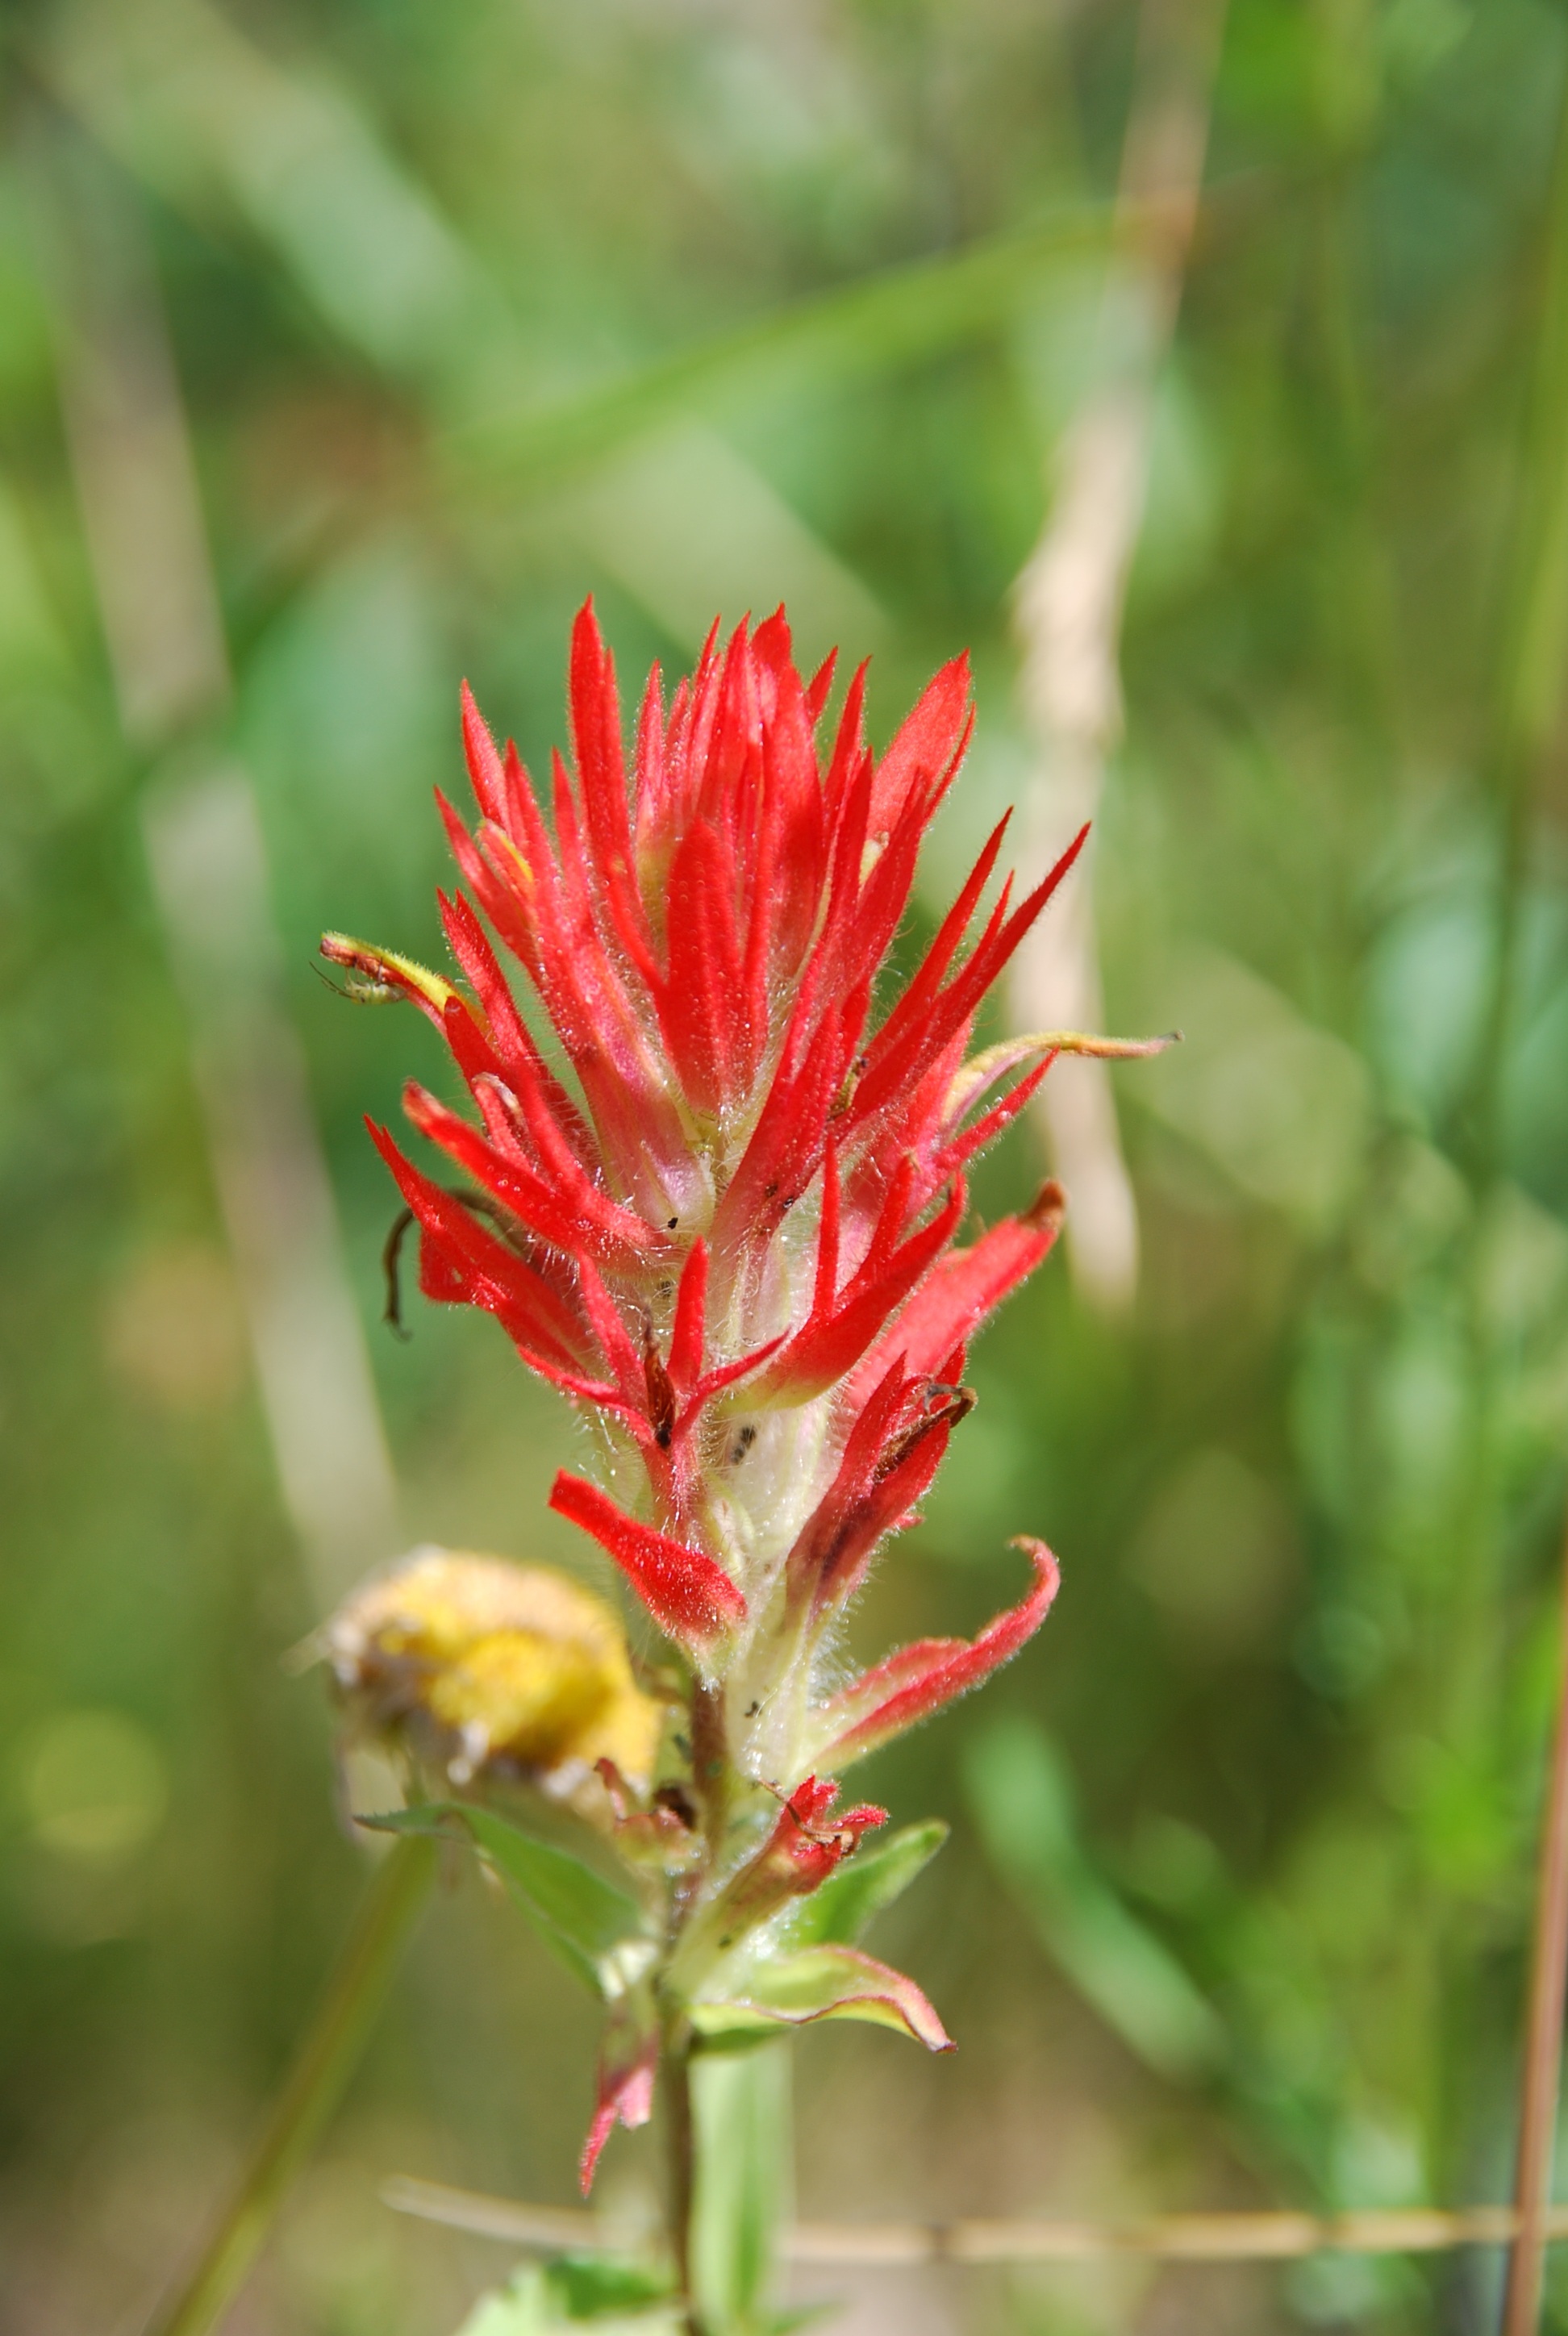
nature, plant, flower, green, red, herb, botany, flora, wildflower, canada, shrub, macro photography, flowering plant, indian paintbrush, land plant, castilleja